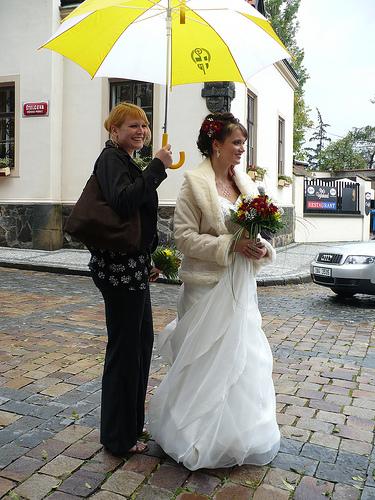
Weather: rain or strom